Wormley, Hertfordshire

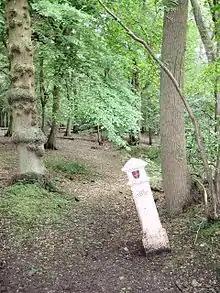
Coal-tax post on a footpath in Wormley Wood.

There are two coal-tax posts in Wormley, both in unusual locations. One is in the middle of Wormley Wood and the other on the north side of a country lane at a point where it is hard to imagine any significant trade traffic passing by. They were erected following the London Coal and Wine Duties Continuance Act 1861, and thanks to them, many of the bridges across the River Thames were paid for.